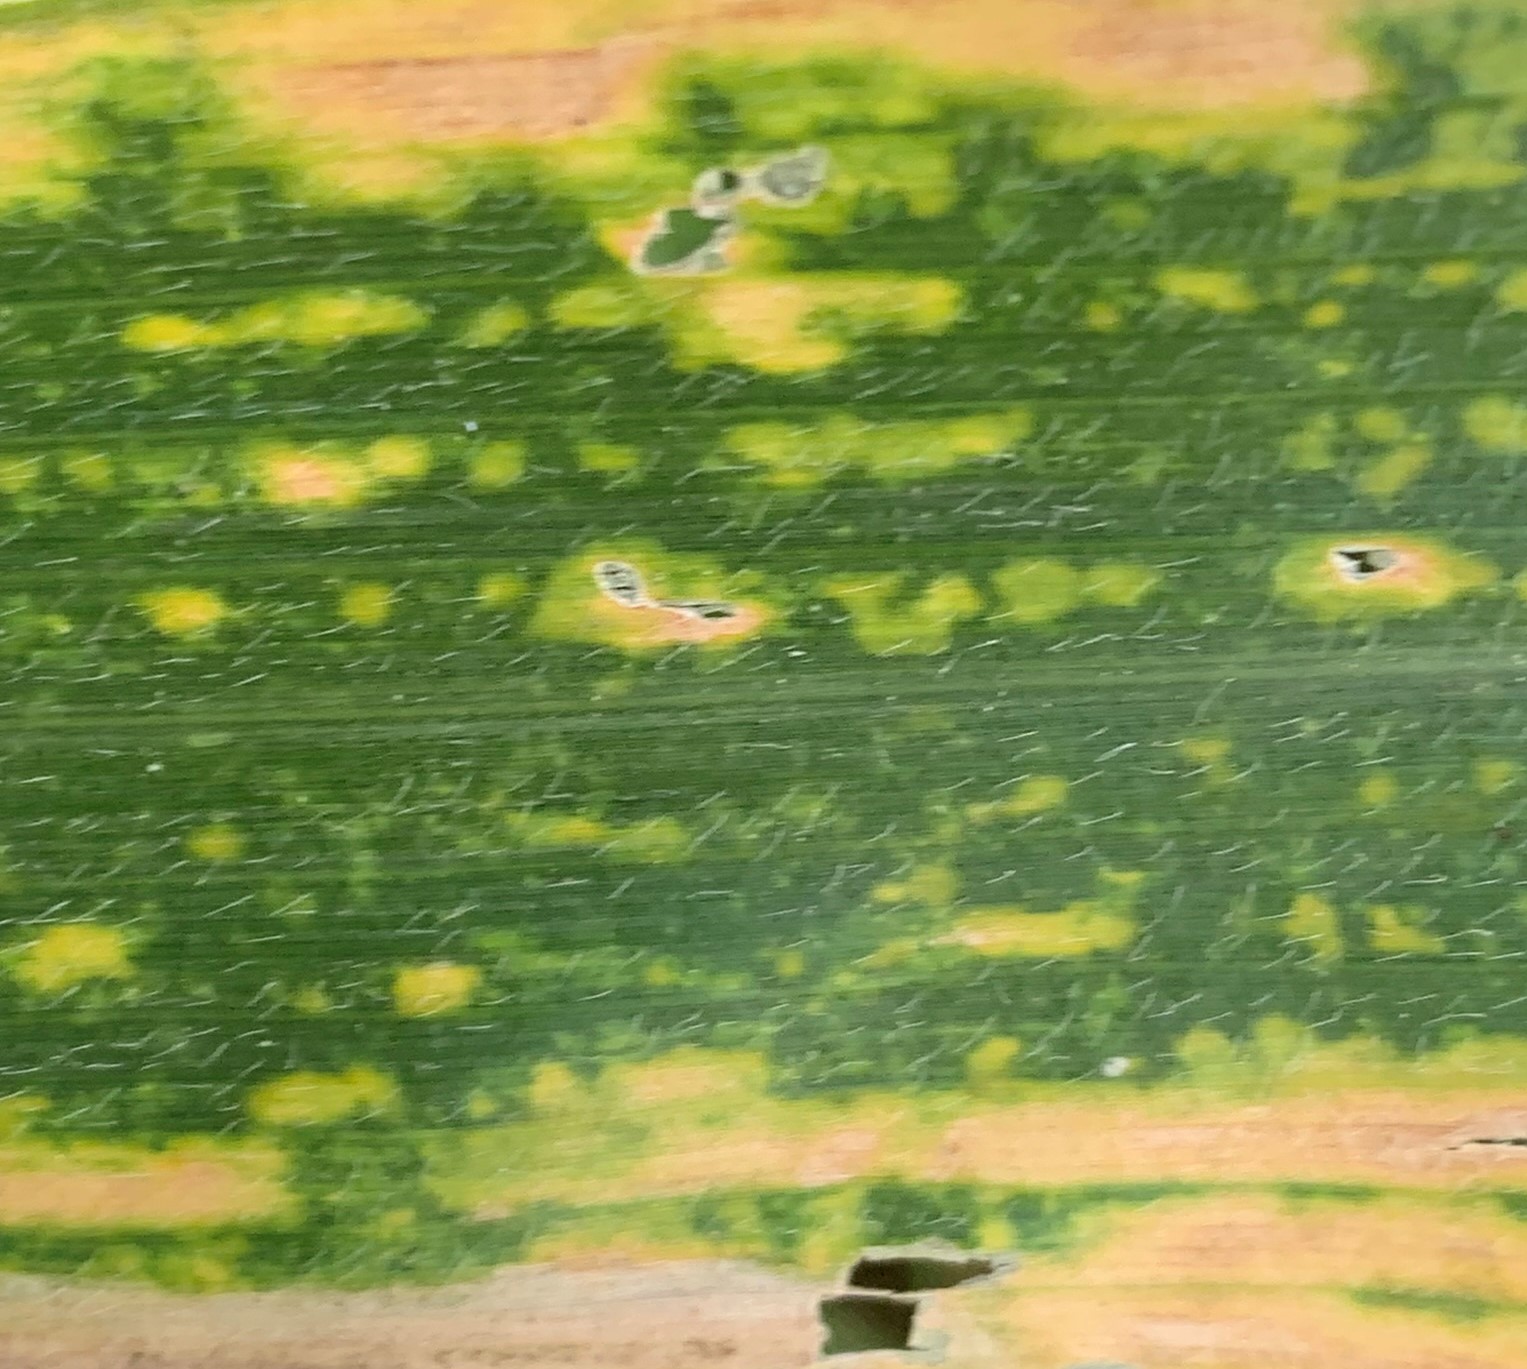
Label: MLN